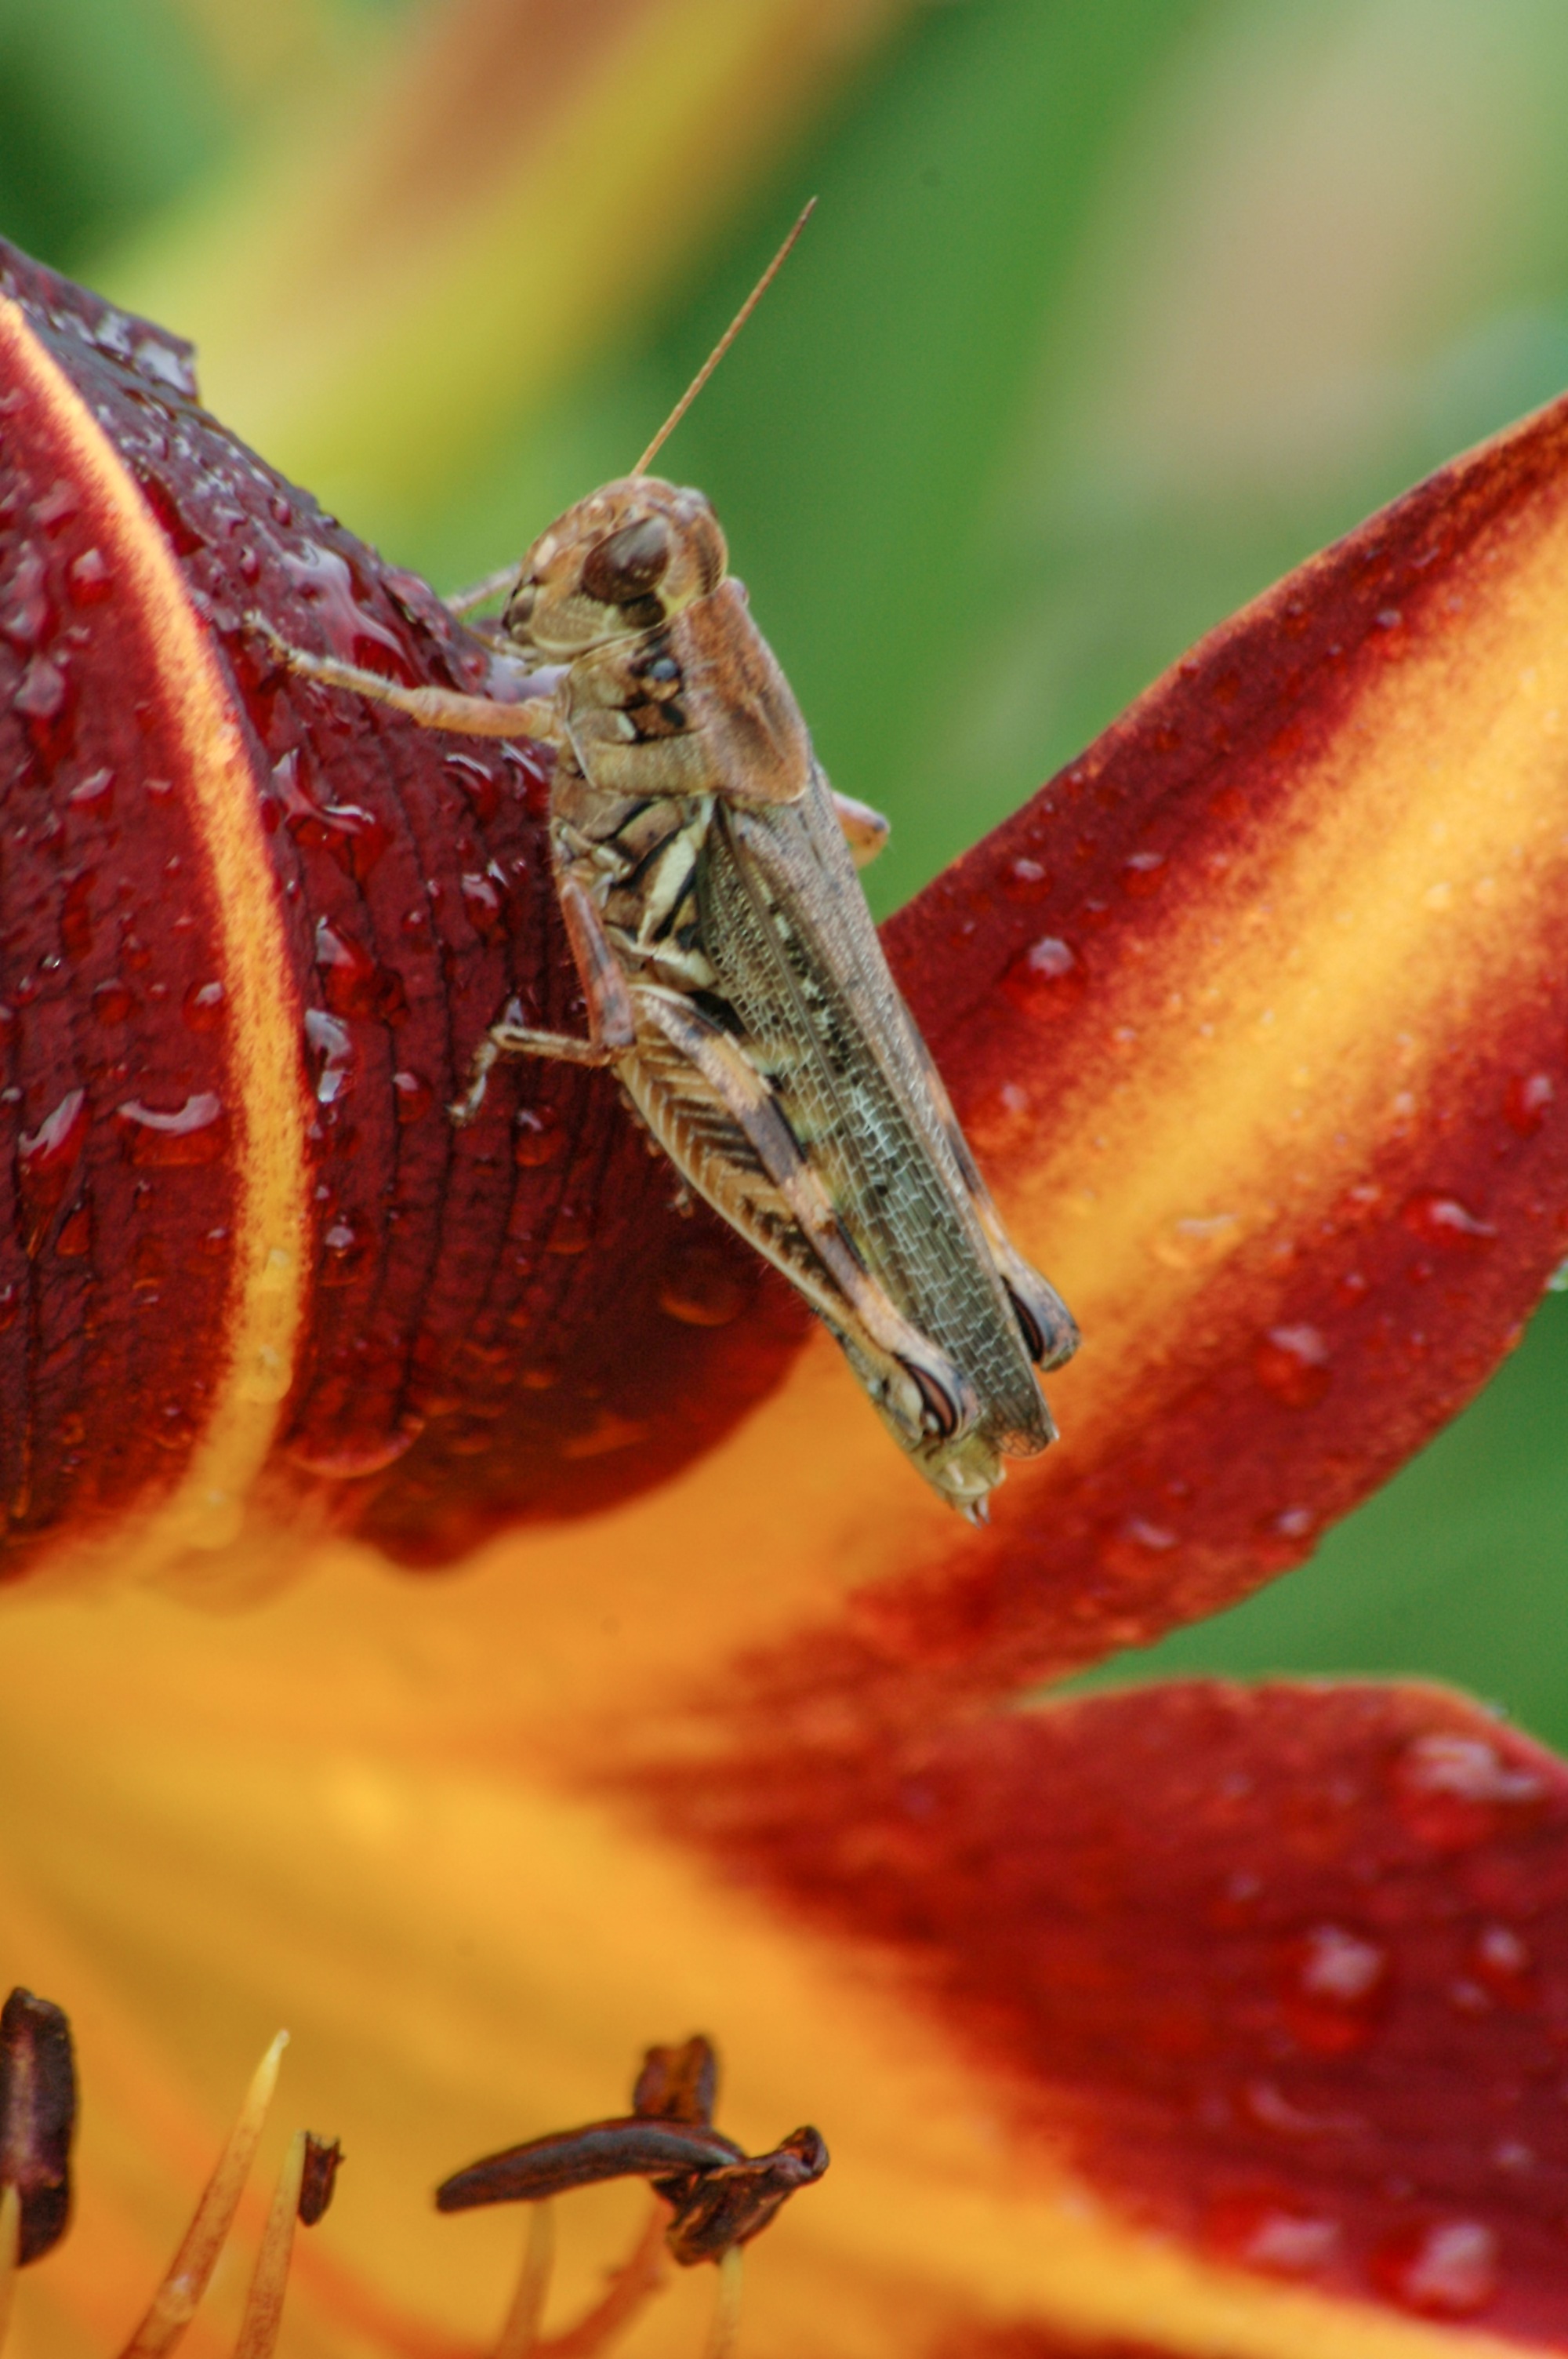
nature, outdoor, blossom, plant, photography, leaf, flower, bloom, summer, spring, green, red, produce, color, insect, macro, autumn, botany, blooming, colorful, yellow, garden, flora, perennial, botanical, invertebrate, flowers, close up, petals, stamen, insects, lily, grasshopper, daylily, botanic, macro photography, burgundy, green leaves, daylily with grasshopper, striped flower